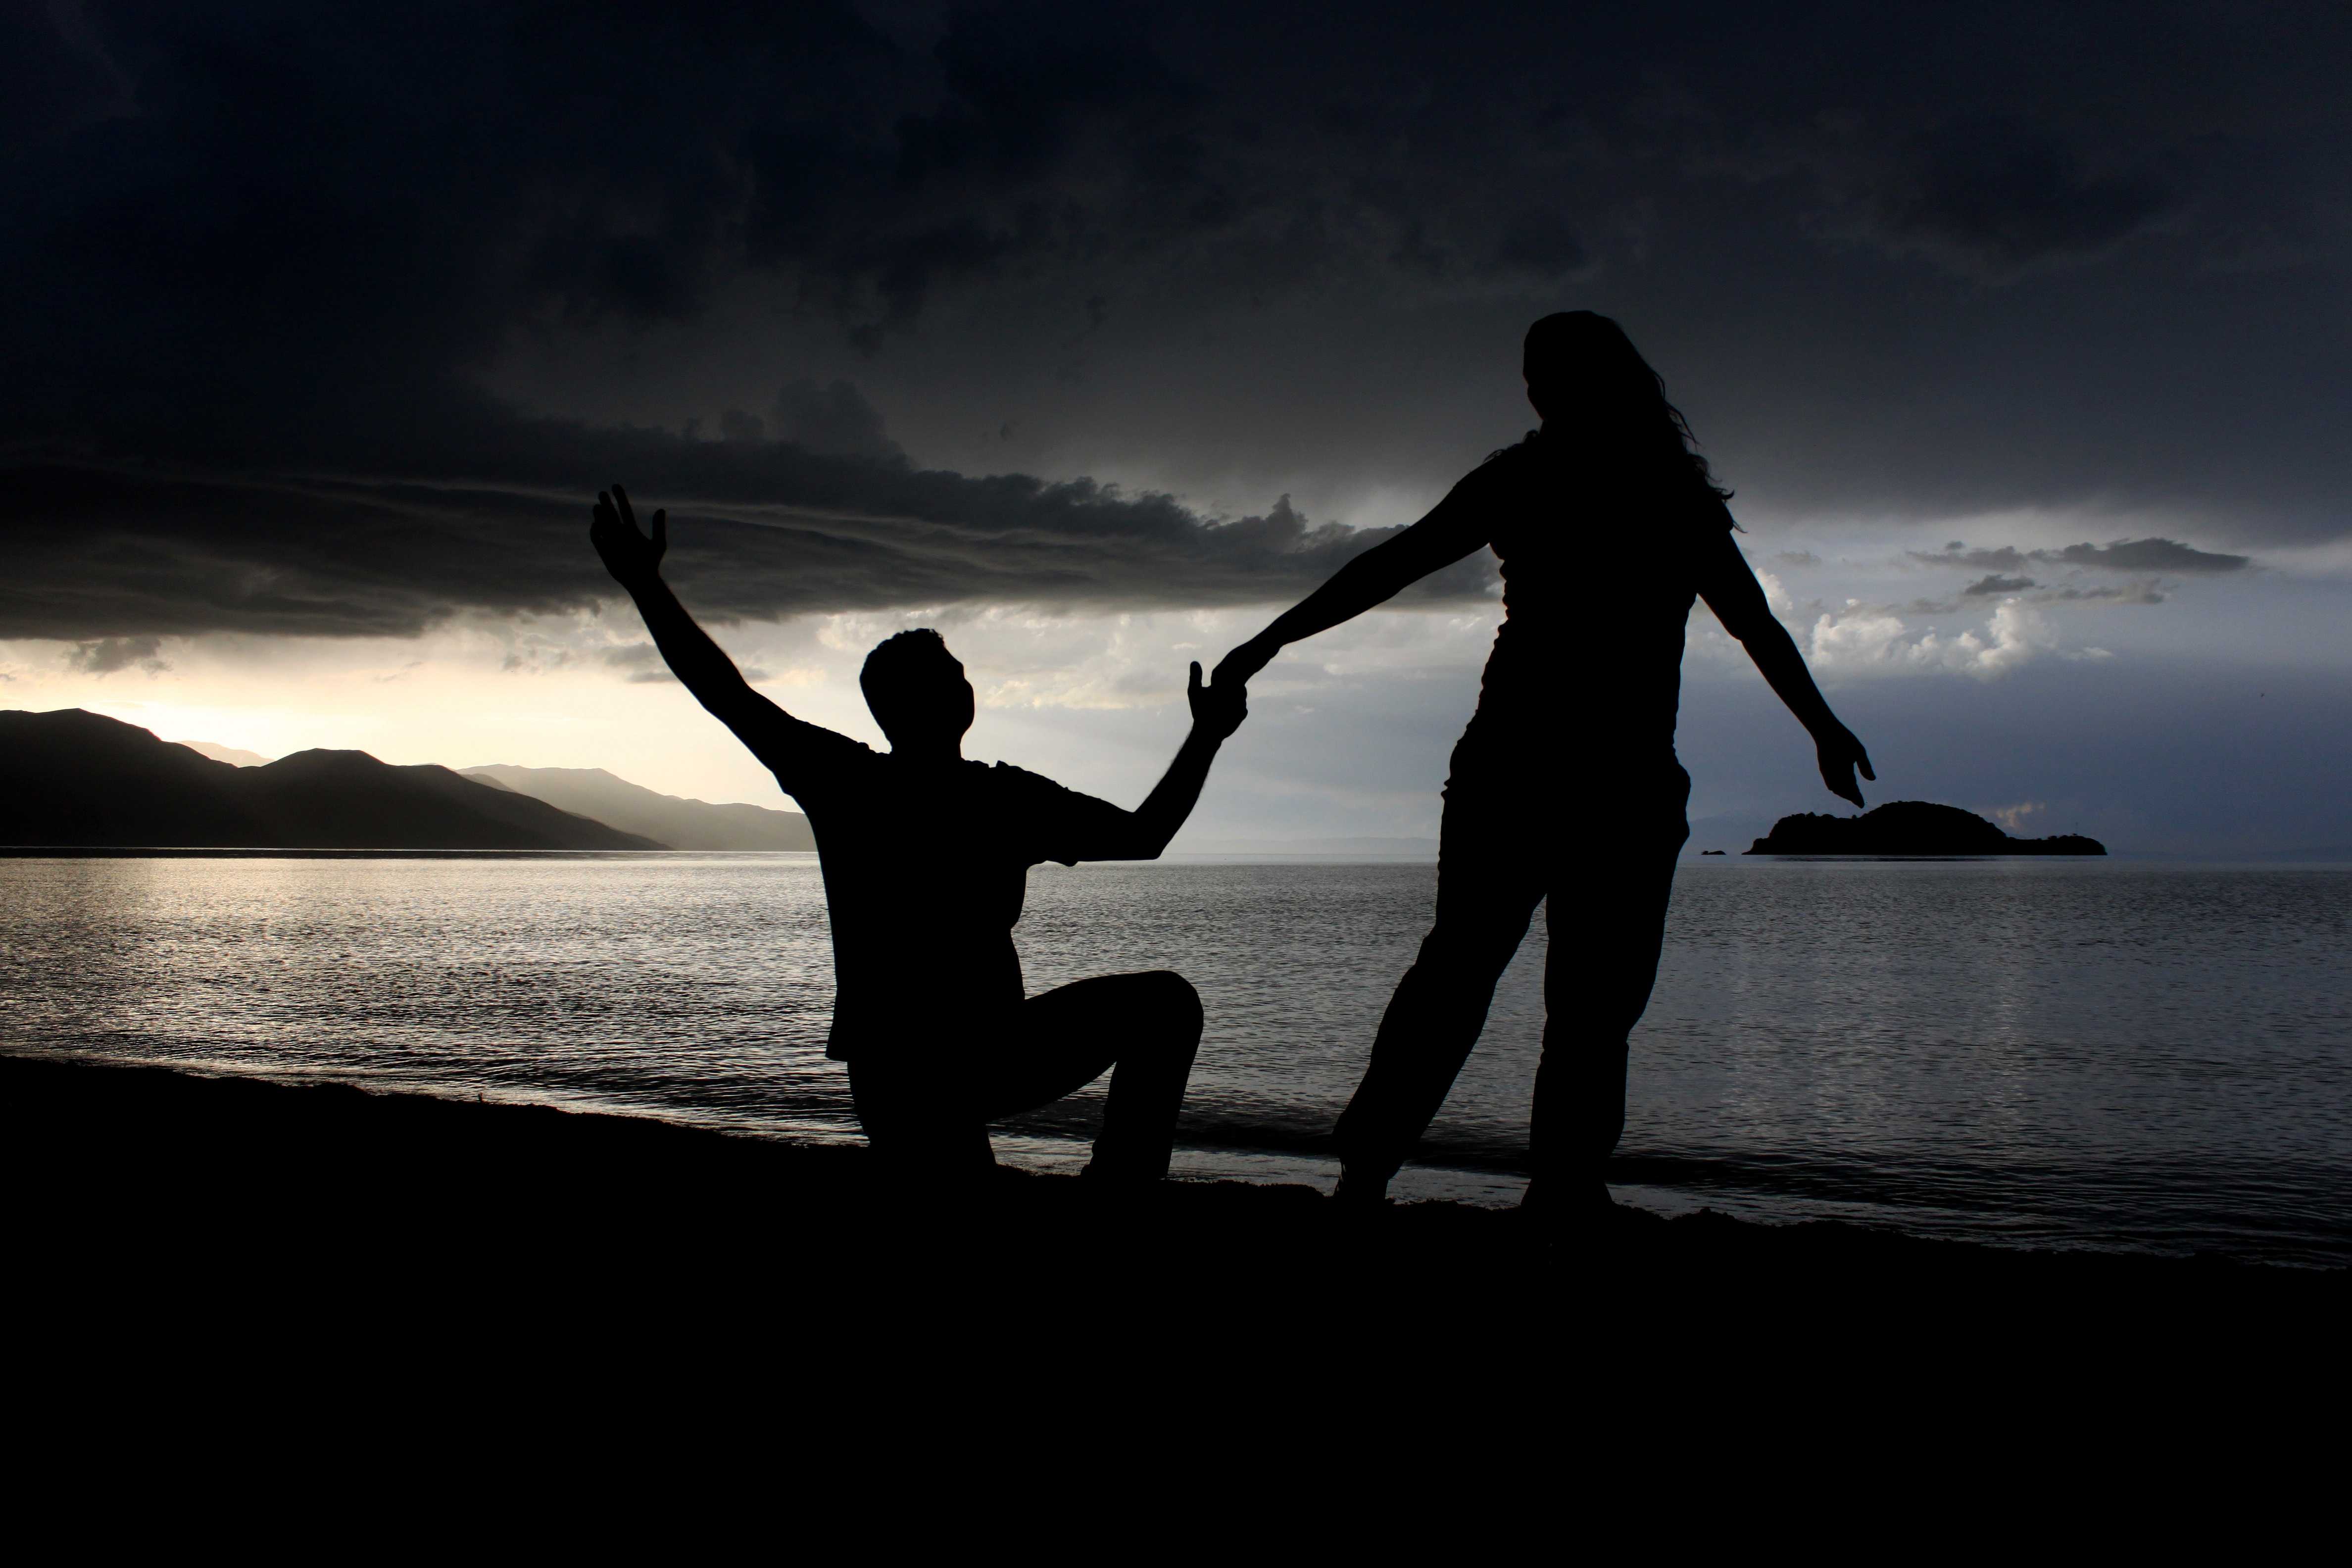
landscape, sea, ocean, horizon, silhouette, light, cloud, sunset, sunlight, morning, wave, male, dusk, love, evening, darkness, photograph, image, emotion, women's